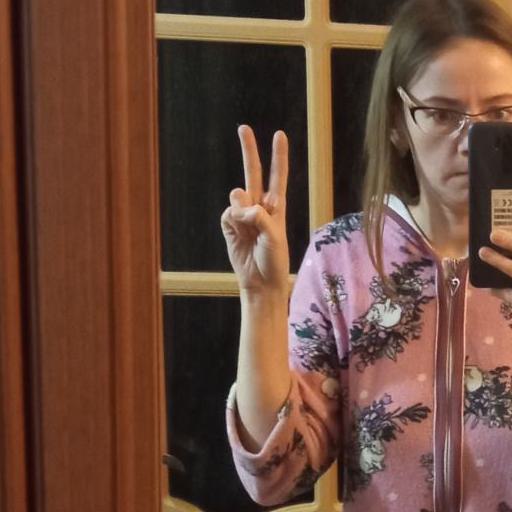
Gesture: peace